Verneil-le-Chétif

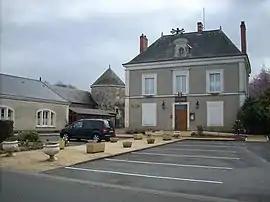
The town hall of Verneil-le-Chétif

Verneil-le-Chétif is a commune in the Sarthe department in the region of Pays de la Loire in north-western France.